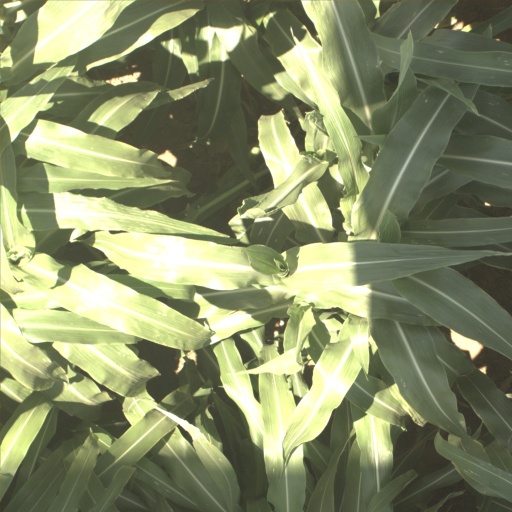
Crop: sorghum